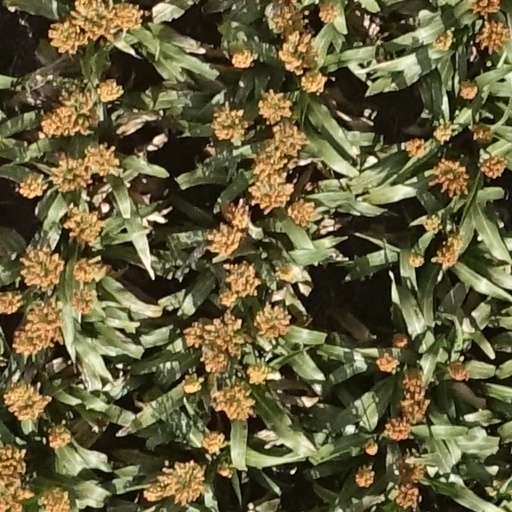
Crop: sorghum